Thomas J. Cutler

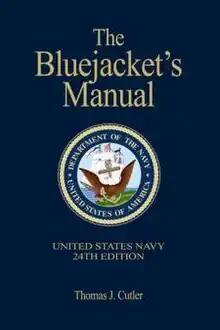

Some of Cutler's works have been selections of the History Book Club, Military Book Club, and Book of the Month Club.